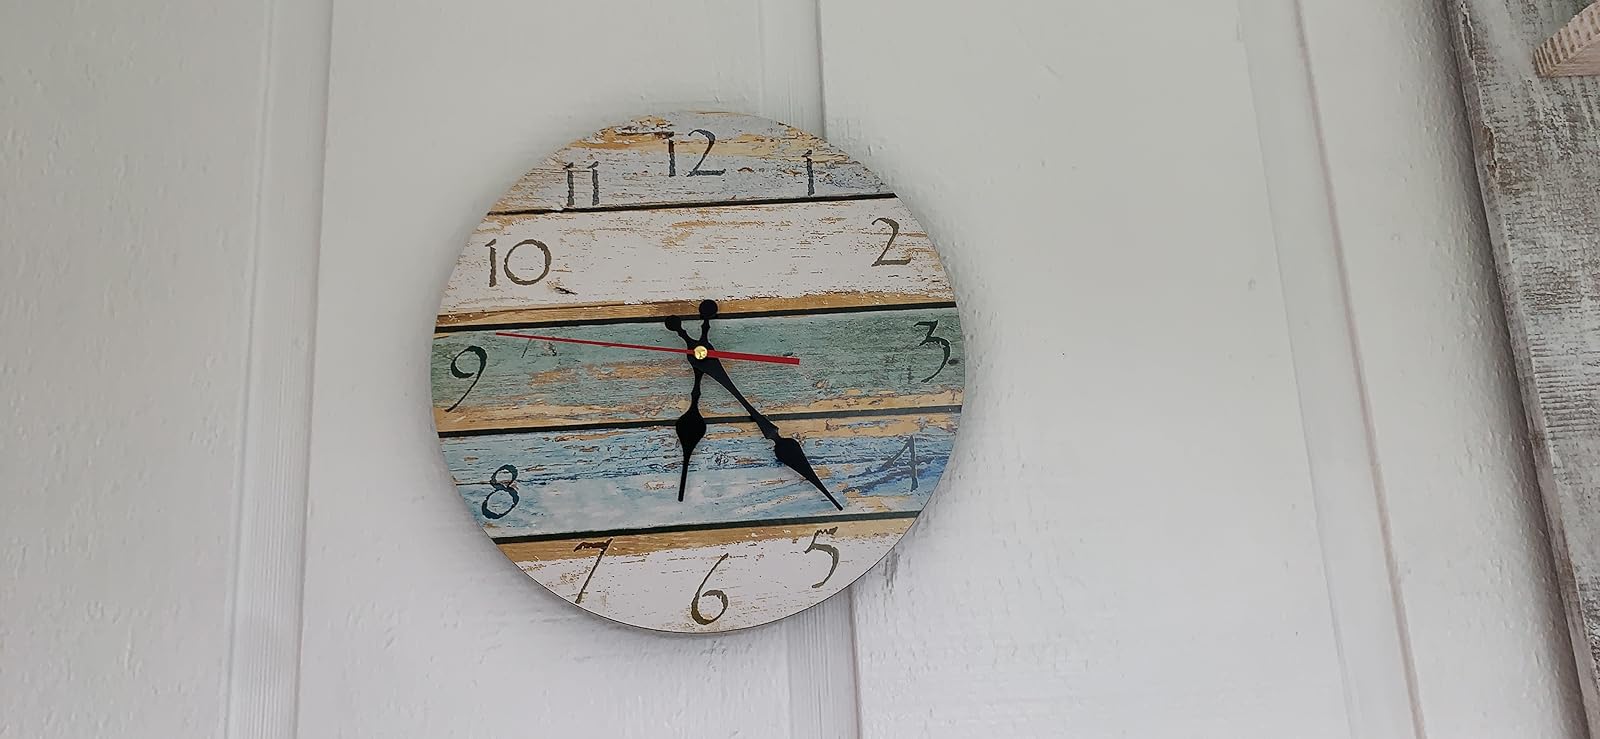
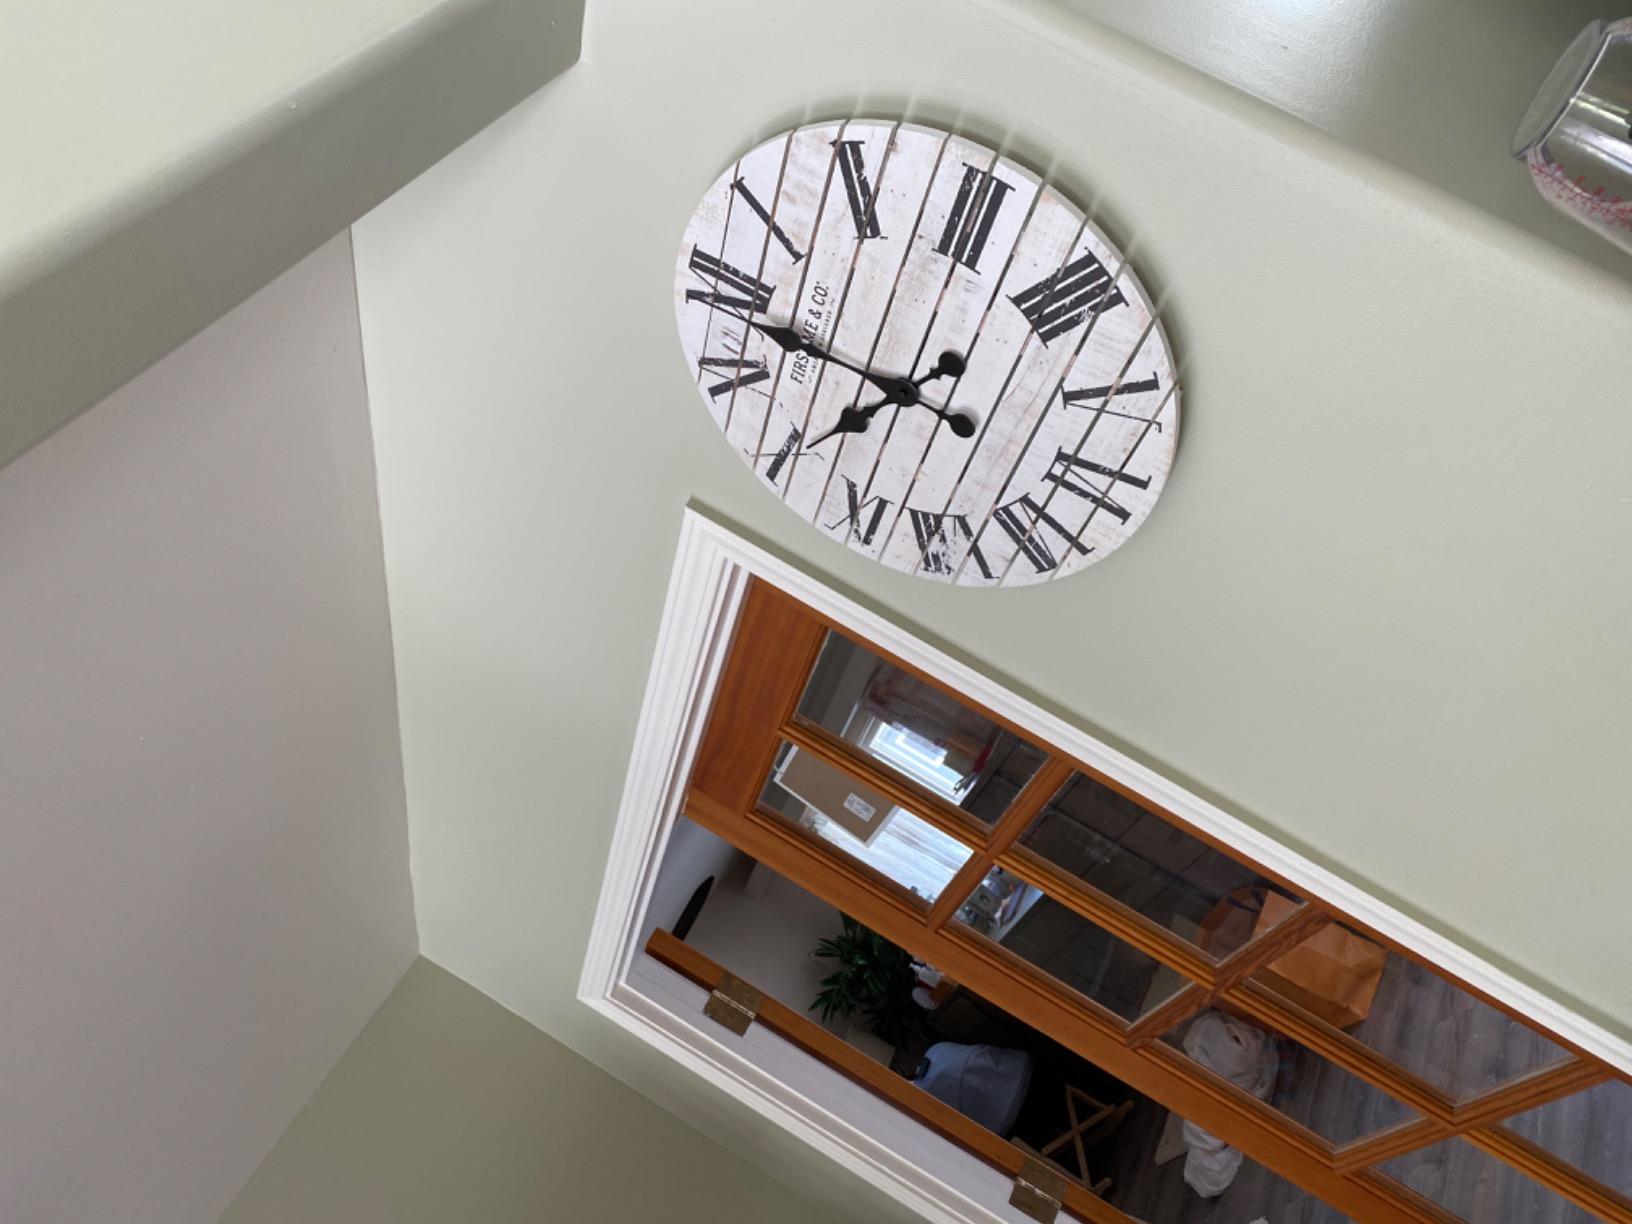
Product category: clock
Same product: no